Alfred de Marigny

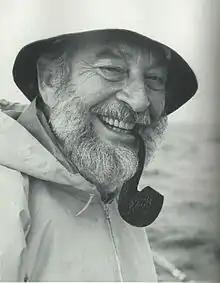

Alfred de Marigny (29 March 1910 – 28 January 1998) was a French Mauritian acquitted of the murder of his father-in-law, Sir Harry Oakes.